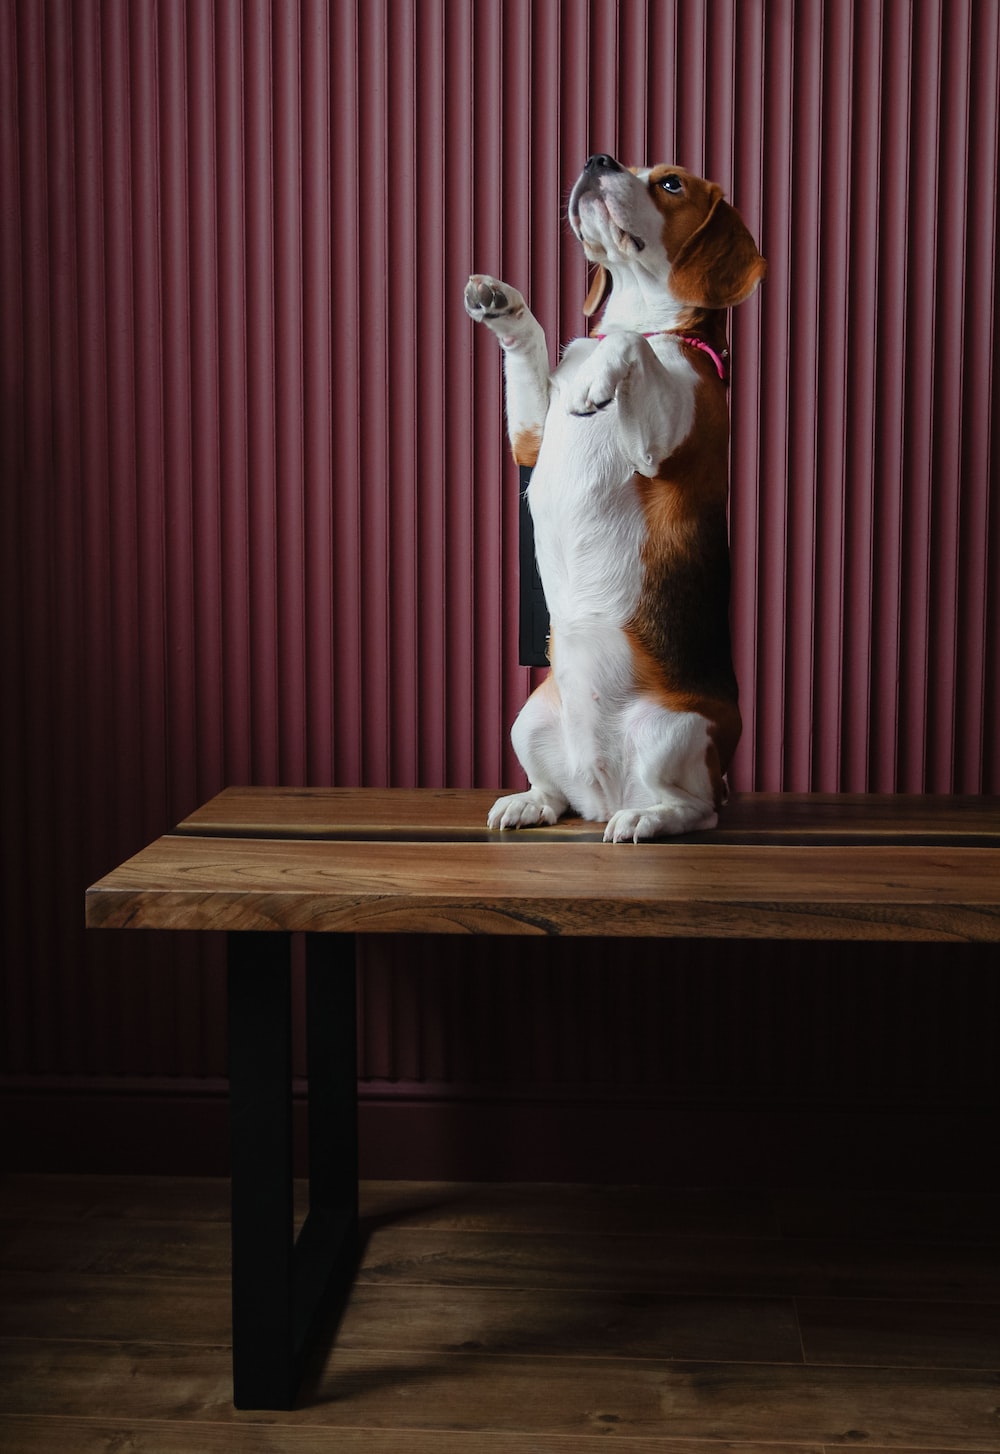
Breed: Beagle